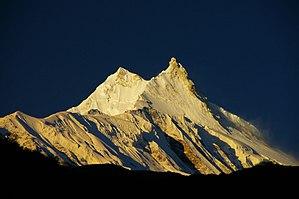
Le Manaslu est une montagne située au Népal, dans la chaîne de l'Himalaya. Avec une altitude de 8 163 mètres, il constitue le huitième plus haut sommet du monde.
Les sommets de plus de 8 000 mètres sont au nombre de quatorze en ne tenant compte que des sommets principaux. Ils sont situés dans les massifs de l'Himalaya et du Karakoram, partagés entre l'Inde, le Pakistan, le Népal et la Chine. Le premier sommet à avoir été gravi a été l'Annapurna I, le 3 juin 1950, par les alpinistes français Louis Lachenal et Maurice Herzog. Les autres ont tour à tour été gravis pour la première fois dans les années 1950 et au début des années 1960.